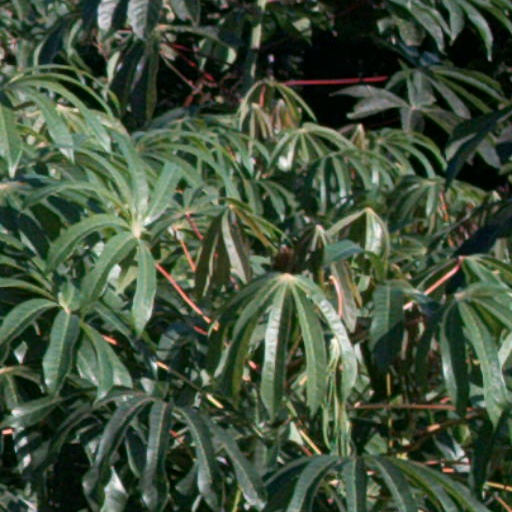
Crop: cassava